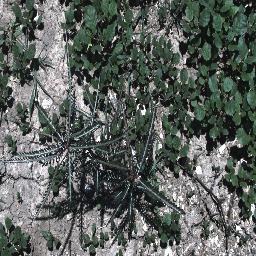
Label: parkinsonia